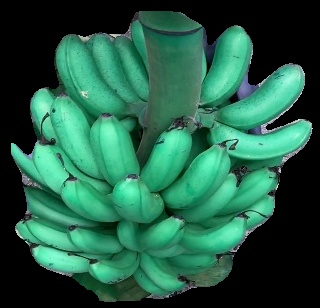
Variety: rasbale
Grade: grade1